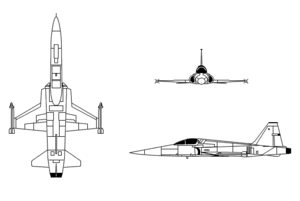
Northrop F-5 Freedom Fighter
3-plan tegning F-5 Freedom Fighter
Northrop F-5 Freedom Fighter er et amerikanskbygget kampfly med to General Electric J85 jetmotorer. Flyet blev fremstillet af Northrop Corporation.